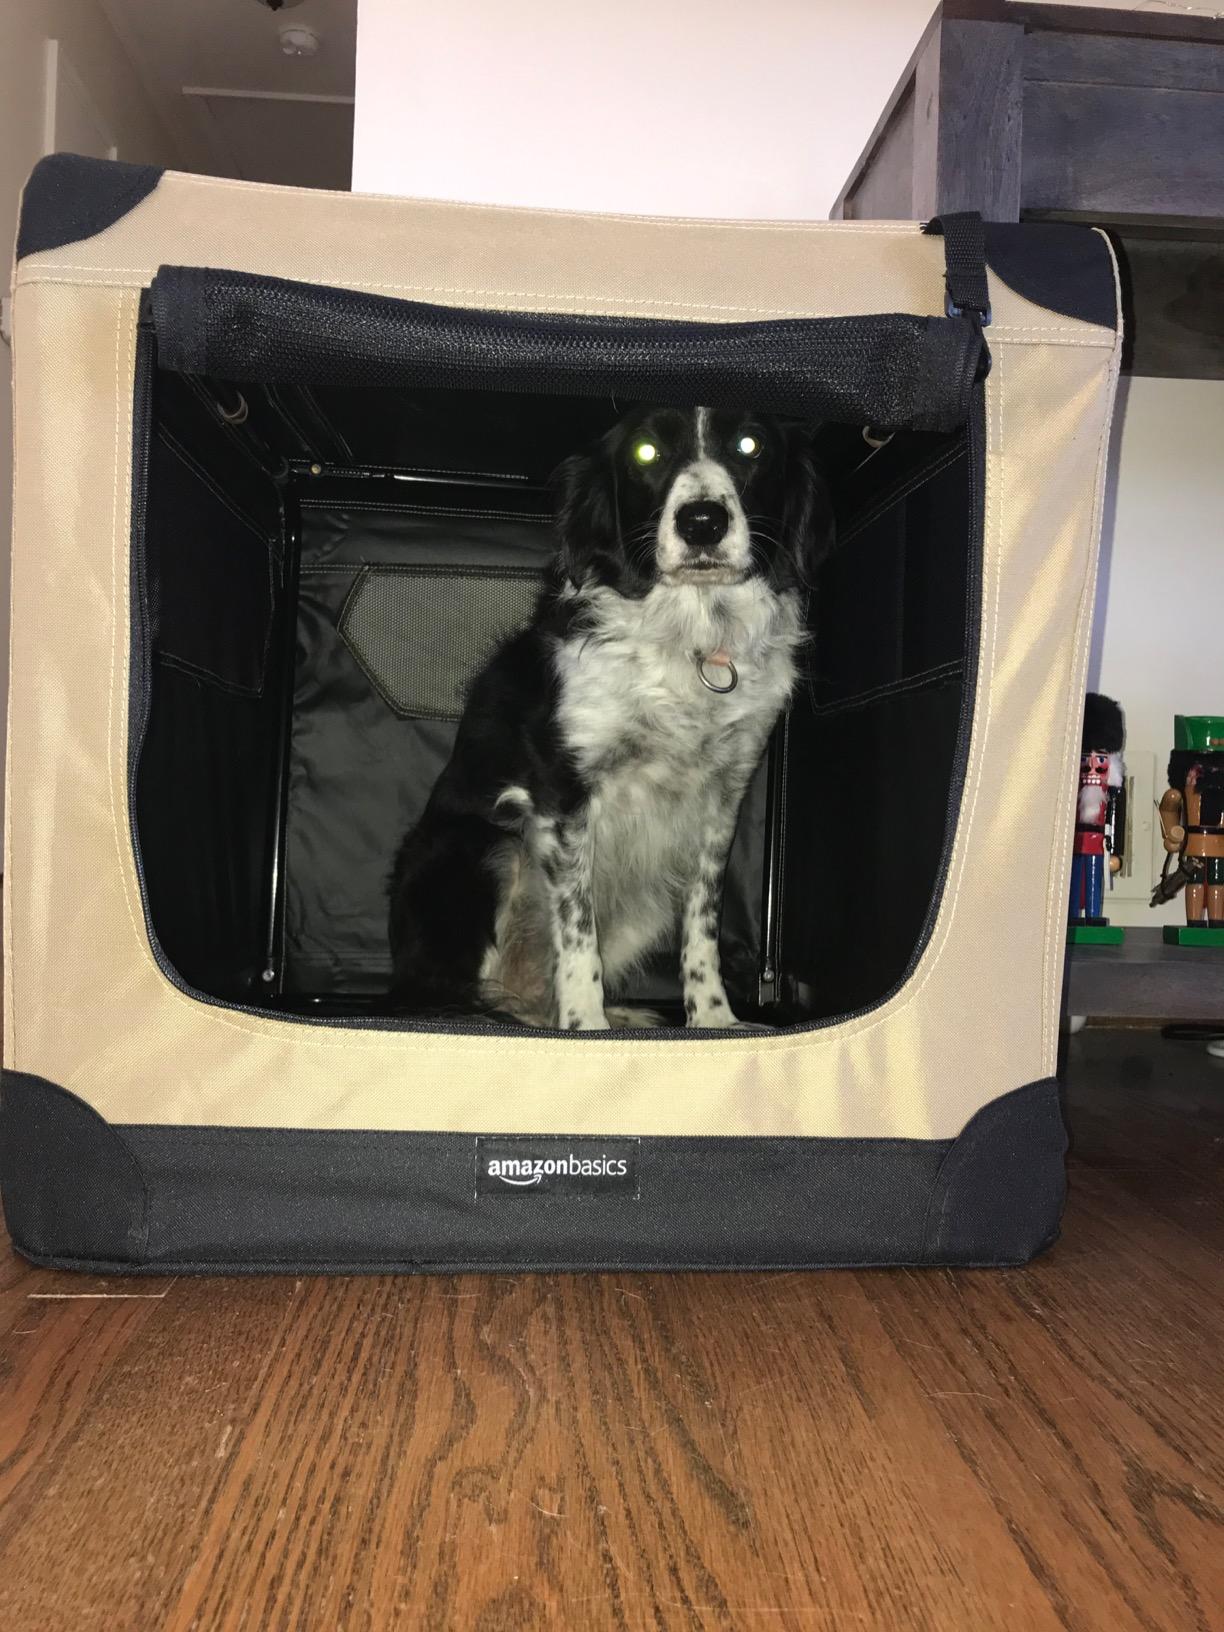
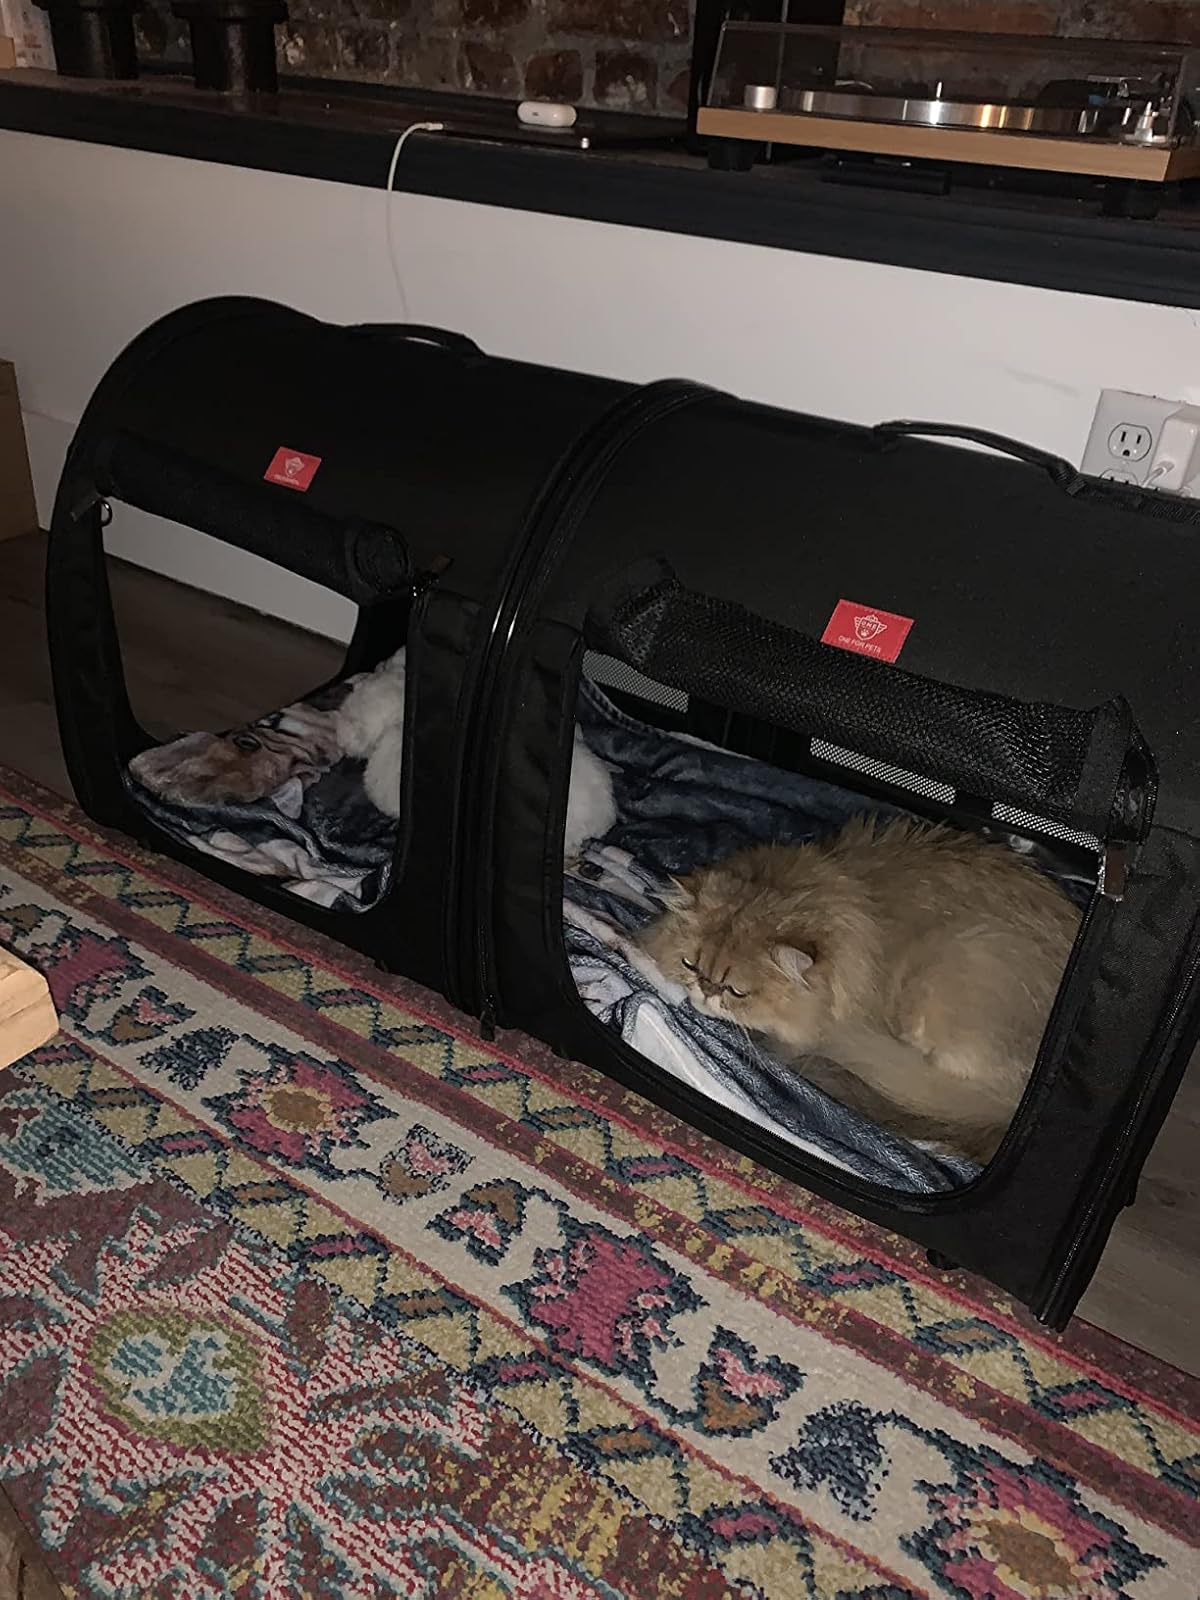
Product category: items_kennel
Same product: no